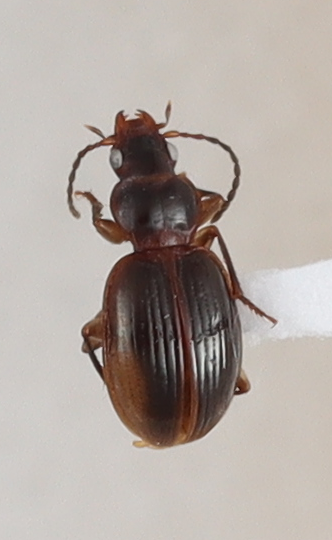
Scientific name: Mecyclothorax konanus
Plot: 6
Trap: E
Collected: 20240814